Westerstede

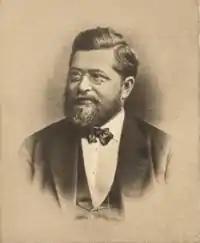
Friedrich Tietjen

Near Linswege village, 7 km north-east of Westerstede, a "Rhododendron Park" has been established next to a beautiful wooded area. The park is open to visitors in May and June every year.